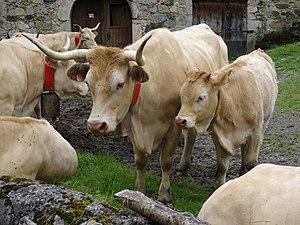
Une vache béarnaise et son veau à Lourdios-Ichère.
La béarnaise est une race bovine française, originaire du Béarn dans les Pyrénées, vouée à un élevage mixte pour la production de lait et de viande.